Lagos

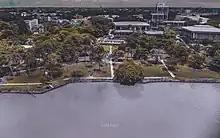
University of Lagos central buildings and Lagoon Front Park

The Surulere district is the centre of the Nigerian film industry, commonly referred to as Nollywood. Lagos itself is the location and setting for many films. The city is featured in domestic and foreign feature film productions. Many films are shot in the Festac area of Lagos, which also hosted the World Festival of Black Arts. The 2016 film "" contains a scene set in Lagos. The Spanish police series "La unidad" (2020–2023), the British drama "The last tree" (2019) and the US-Spanish drama "The Way, Chapter 2" with Martin Sheen (2023 still in development) also use Lagos as a filming location. The film "93 Days" with Danny Glover is a somewhat melodramatic but fact-based account of the Ebola outbreak in Lagos in 2014 and was filmed at original locations.